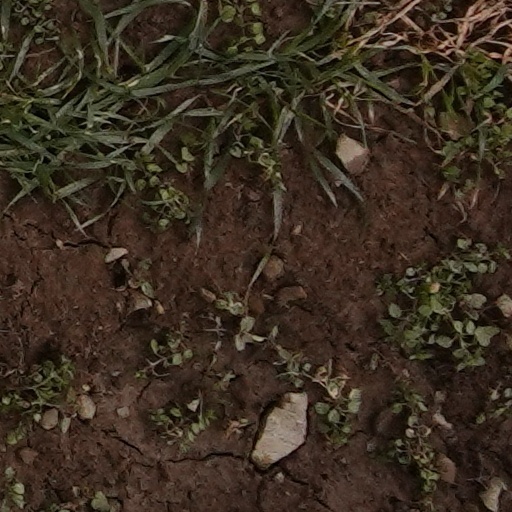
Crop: wheat